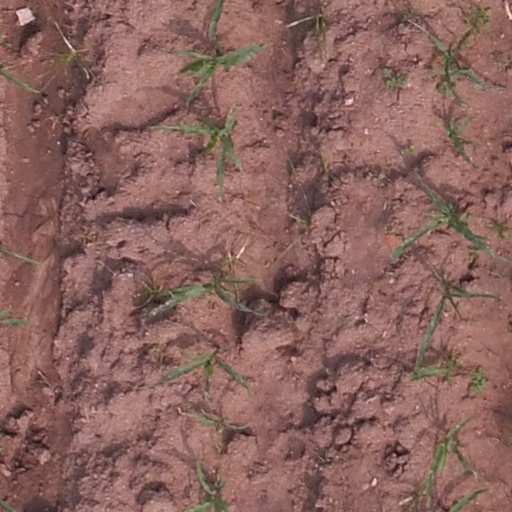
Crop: maize; corn